Clan MacDonell of Glengarry

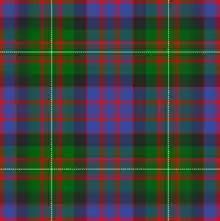
According to W & A K Johnston's 1906 edition, this tartan was registered for Clan MacDonell of Glengarry. There is a sample certified by 'Glengarry' in the Highland Society of London collection from 1815 to 1816, although it is unknown whether the thread count is accurate.

The Highland Clearances of the early 19th century forced the majority of Clan MacDonell of Glengarry into exile; most settled in Glengarry County, Ontario and parts of Nova Scotia. The most systematic evictions were ordered by the 15th chief, Alexander Ranaldson MacDonell of Glengarry, who was allegedly the model for the haughty and flamboyant Scottish clan chief Fergus MacIvor in Walter Scott's 1814 novel, "Waverley". In June 1815, Glengarry formed the Society of True Highlanders, a rival to the Celtic Society of Edinburgh, reflecting the strong sense of Highland identity and pride that characterized the time; he was closely involved in arguments over precedence before, during, and after George IV's visit to Scotland in 1822. The occasion is best remembered for popularizing the idea of tartans and traditional Highland dress.